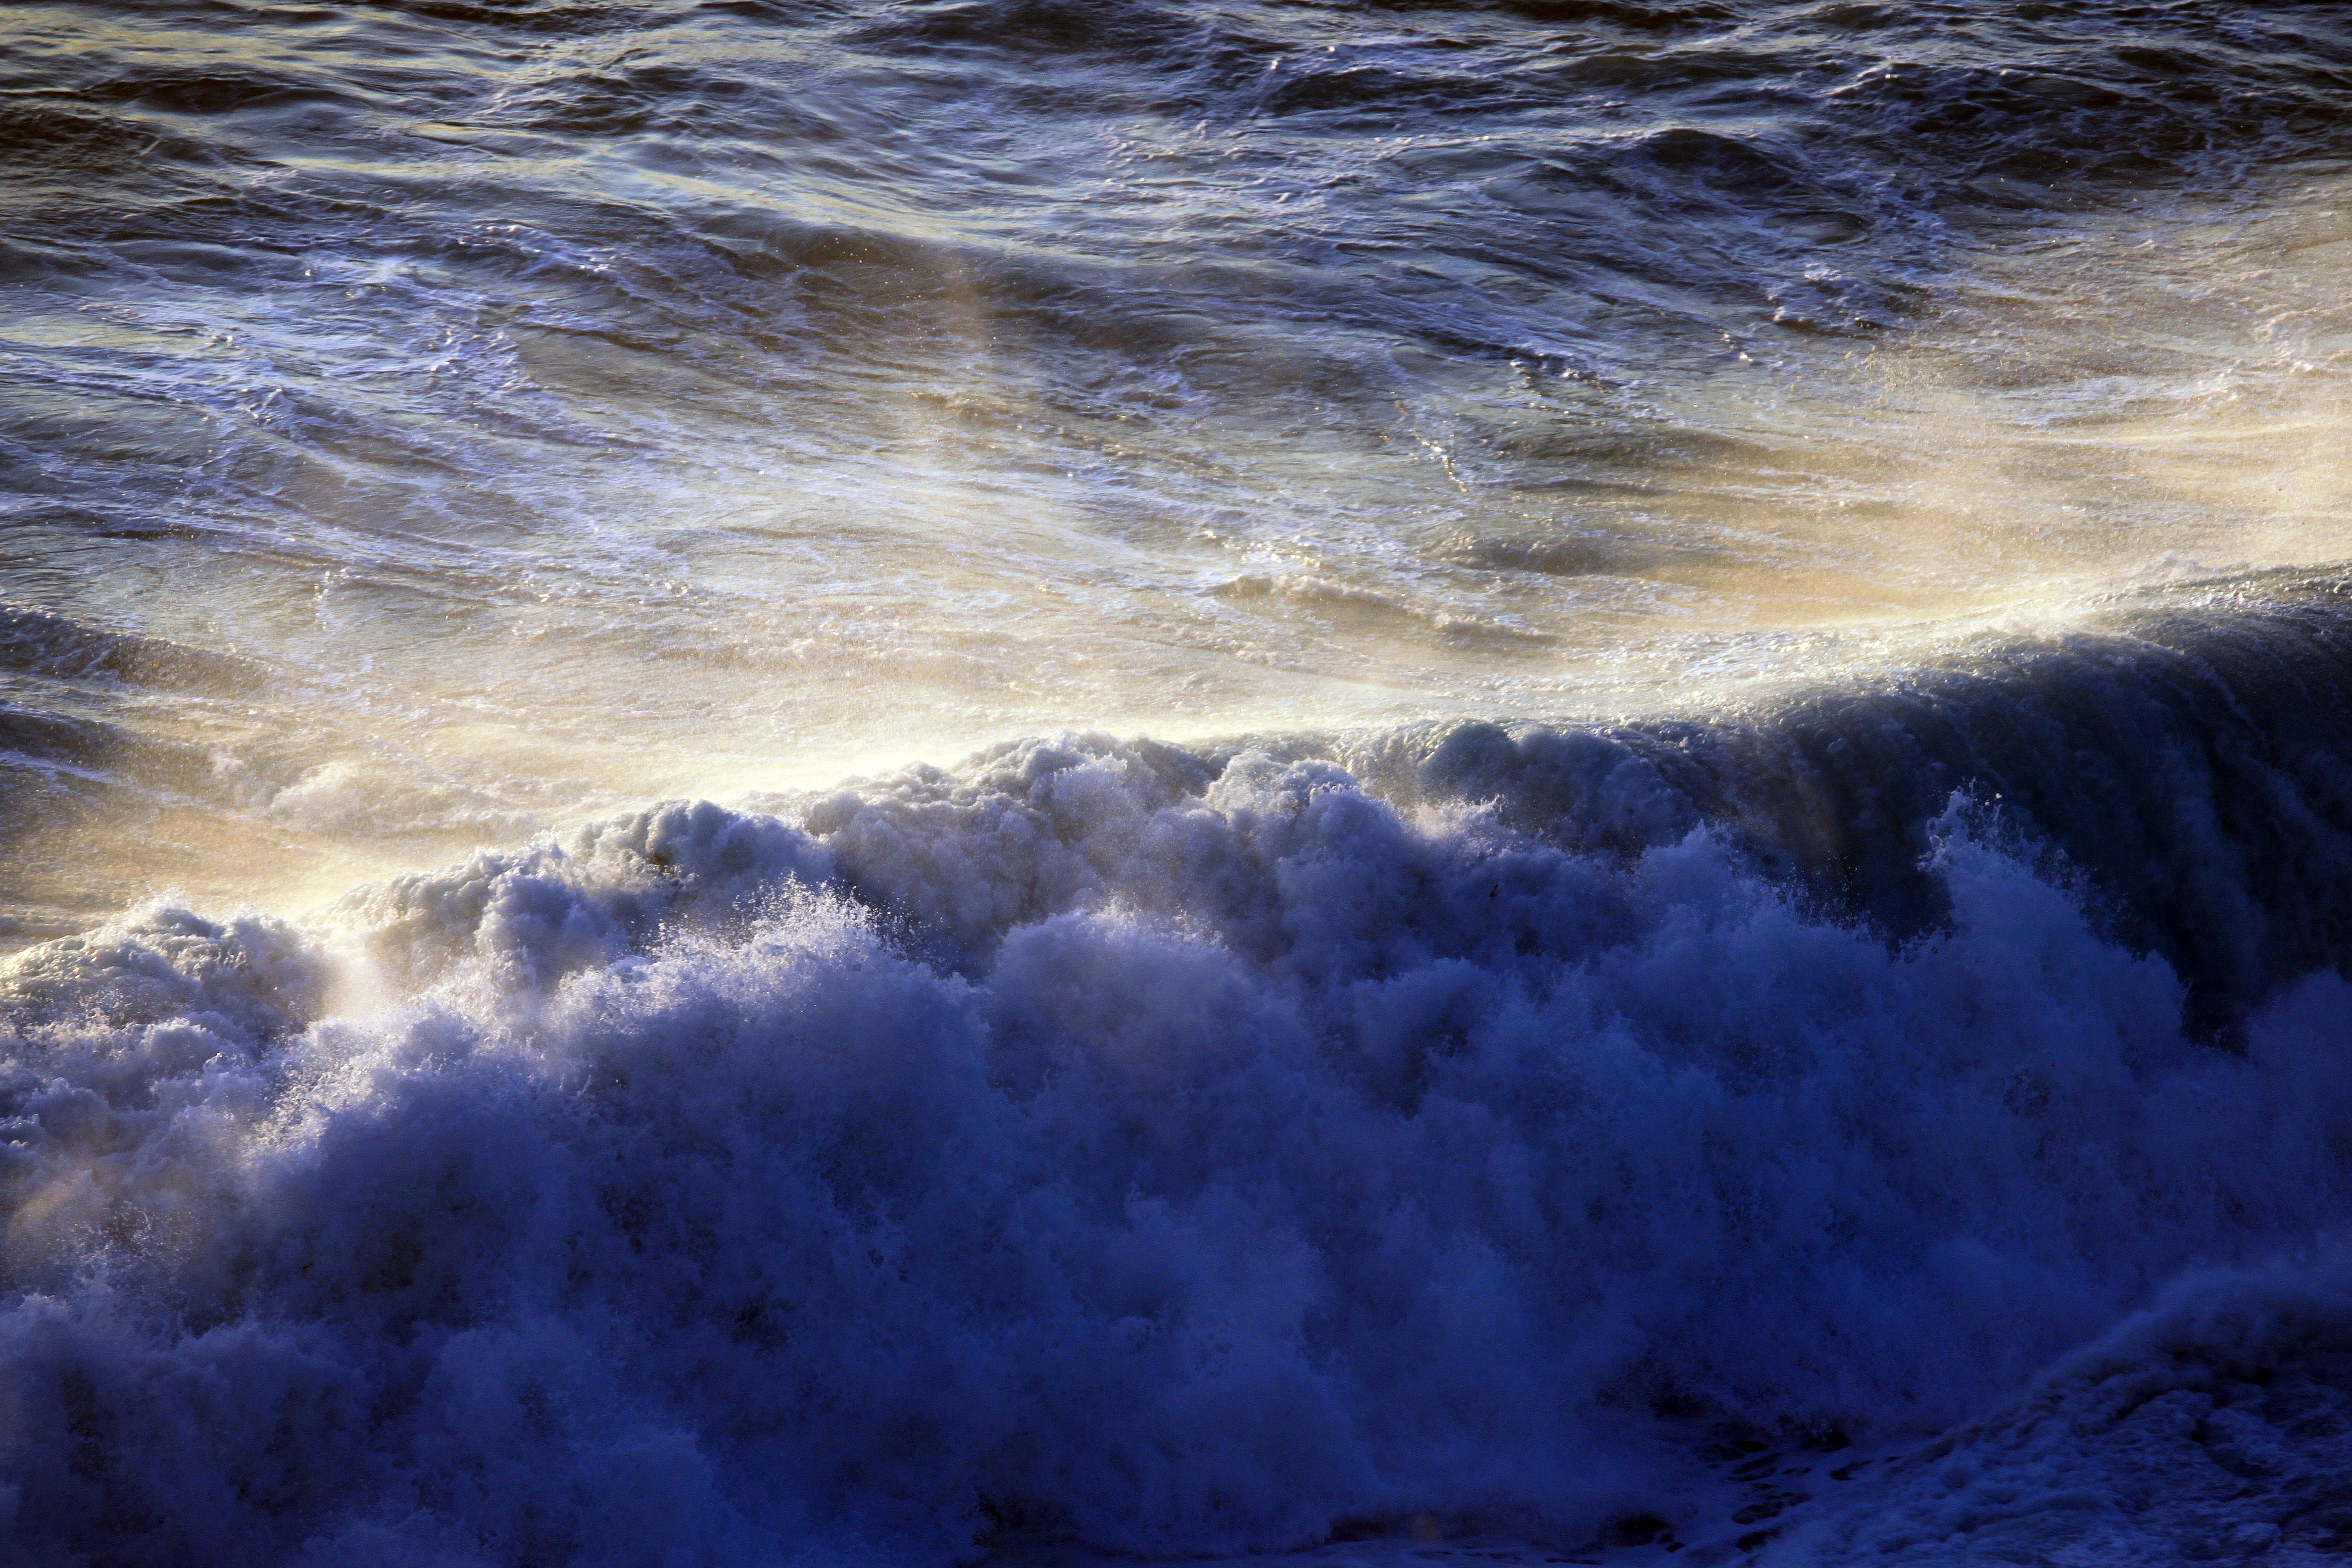
sea, coast, water, nature, ocean, cloud, sky, sunlight, morning, shore, wave, dawn, atmosphere, surf, spray, weather, rapid, freezing, atmospheric phenomenon, geological phenomenon, wind wave